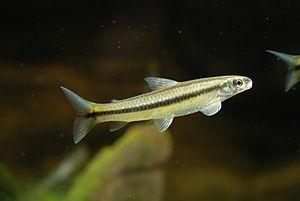
Les Characiformes sont un ordre de poissons Actinoptérygiens, comprenant les characins et leurs semblables. Ils sont quelques milliers d'espèces différentes y compris les fameux piranhas et Tétras.
Parodontidae forment une famille de poissons d'eau douce appartenant à l'ordre des Characiformes.
Apareiodon est un genre de poissons téléostéens de la famille des Parodontidae et de l'ordre des Characiformes.